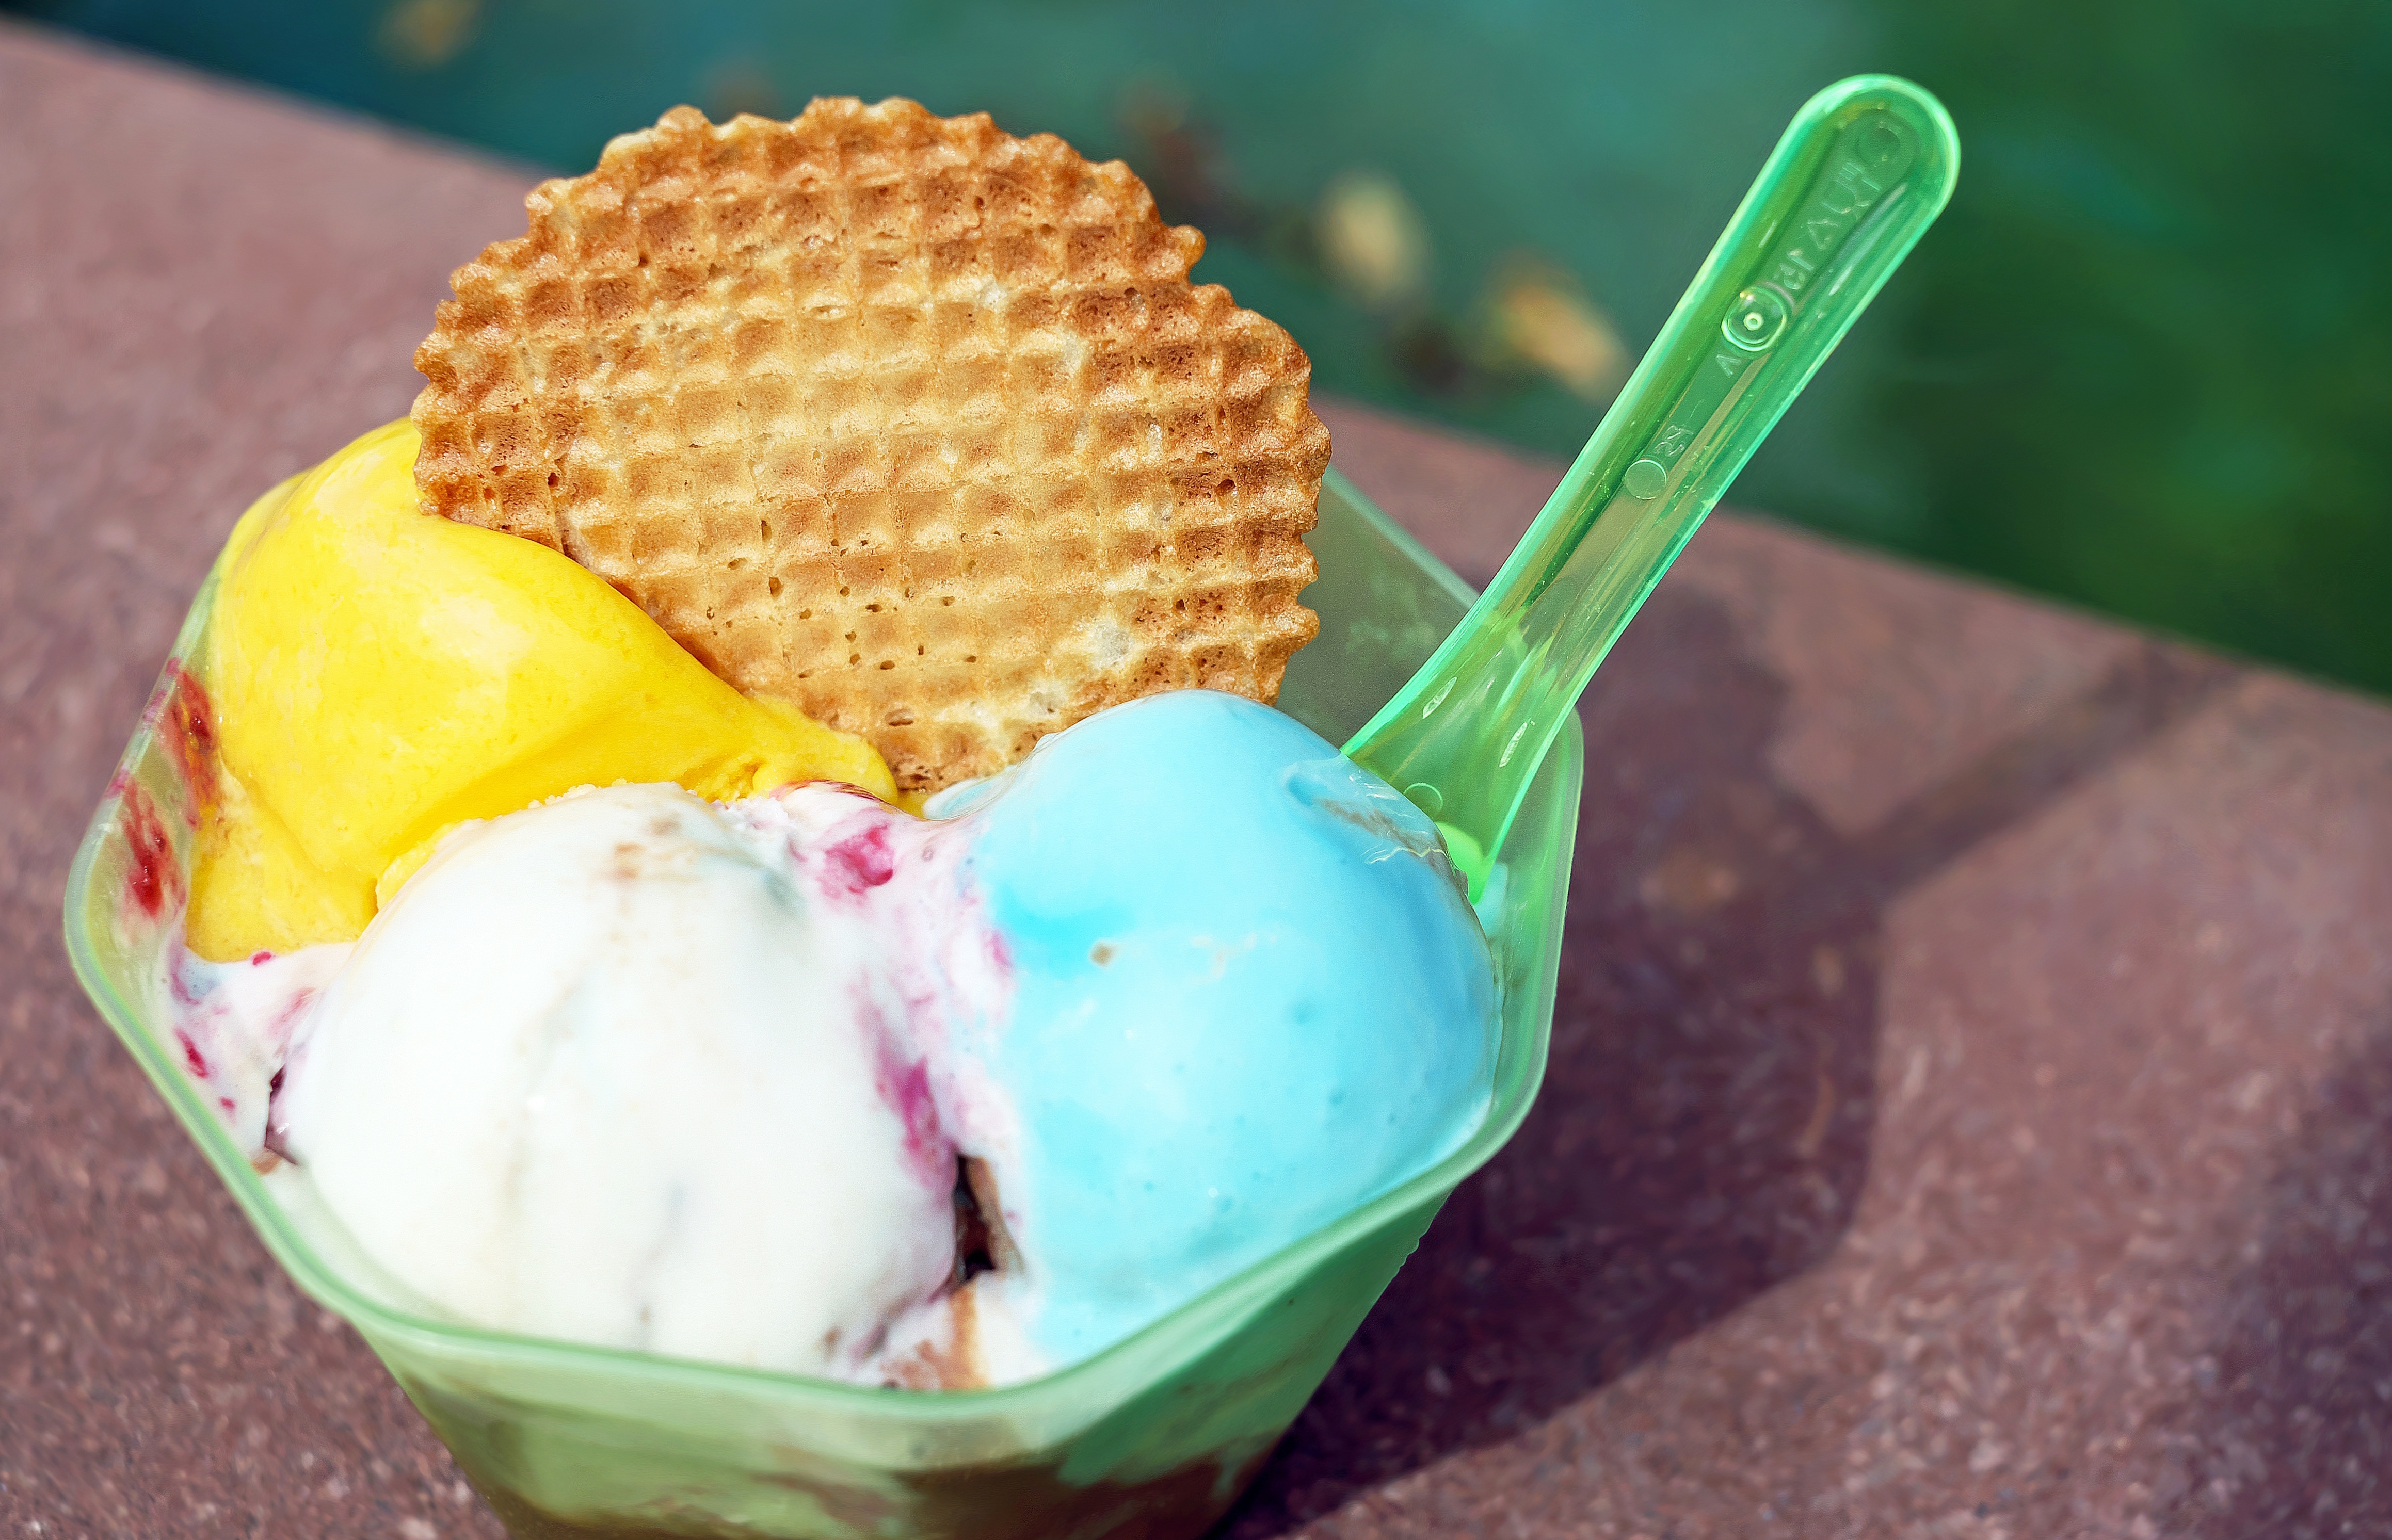
summer, ice, dish, meal, food, produce, breakfast, ice cream, dessert, waffle, dairy product, ice cream cone, icing, mixed, gelato, ice cream sundae, frozen yogurt, fruit ice